List of Recently, My Sister is Unusual episodes

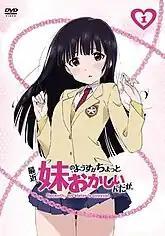
First volume DVD cover, showing Mitsuki Kanzaki

"Recently, My Sister Is Unusual" (最近、妹のようすがちょっとおかしいんだが) is an anime television series written by Hideyuki Kurata and directed by Hiroyuki Hata. The story follows Mitsuki Kanzaki who comes to have a stepbrother named Yūya. One day Mitsuki is possessed by an angel who calls herself Hiyori who in life had deep feelings towards Yūya. She places a chastity belt on Mitsuki and tells her in order for her to cross over into heaven her final wish to be closer to Yūya must be fulfilled or else both of them will die and go to hell. Mitsuki reluctantly agrees and soon finds herself torn by her feelings for Yūya.